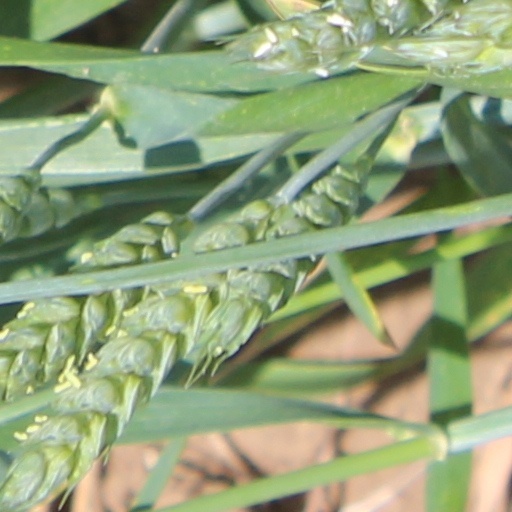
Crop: wheat